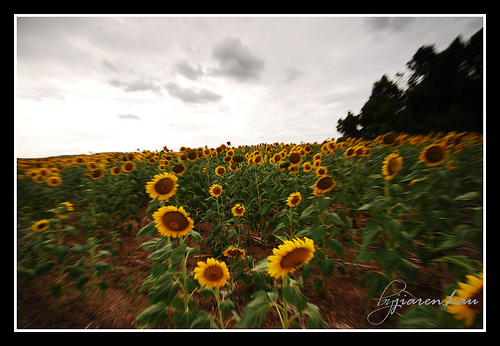
Flower: sunflower